Habitica

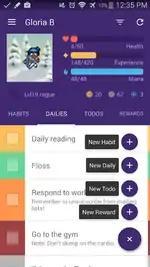
A screenshot of the Habitica Android mobile app

An official mobile application named Habitica is available for the Android and iOS operating systems. These mobile applications are replacements for the deprecated mobile apps named HabitRPG, which were released as promised after the $25,000 Kickstarter fund goal was reached.